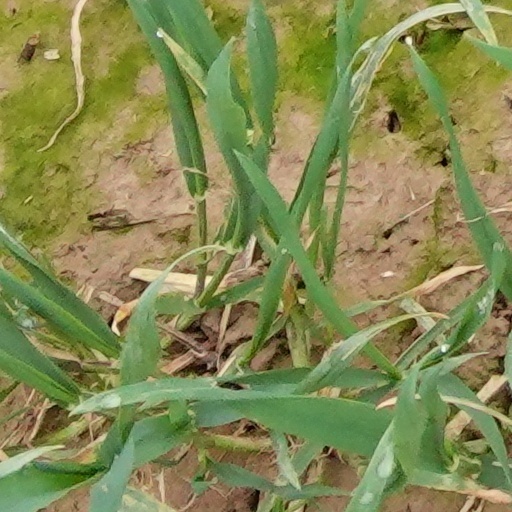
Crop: wheat